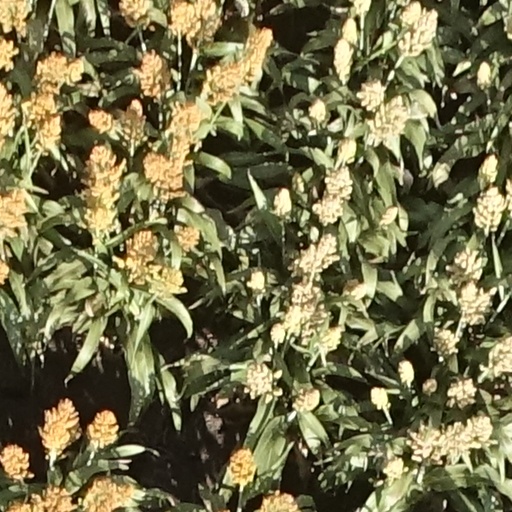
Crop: sorghum